Roger Désormière

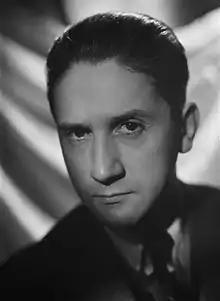
Roger Désormière

Roger Désormière (13 September 1898 – 25 October 1963) was a French conductor. He was an enthusiastic champion of contemporary composers, but also conducted performances of early eighteenth century French music.